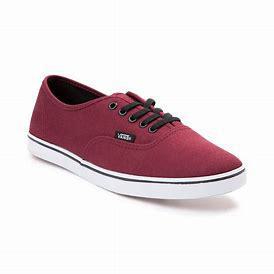
Brand: Vans
Model: Authentic Skate